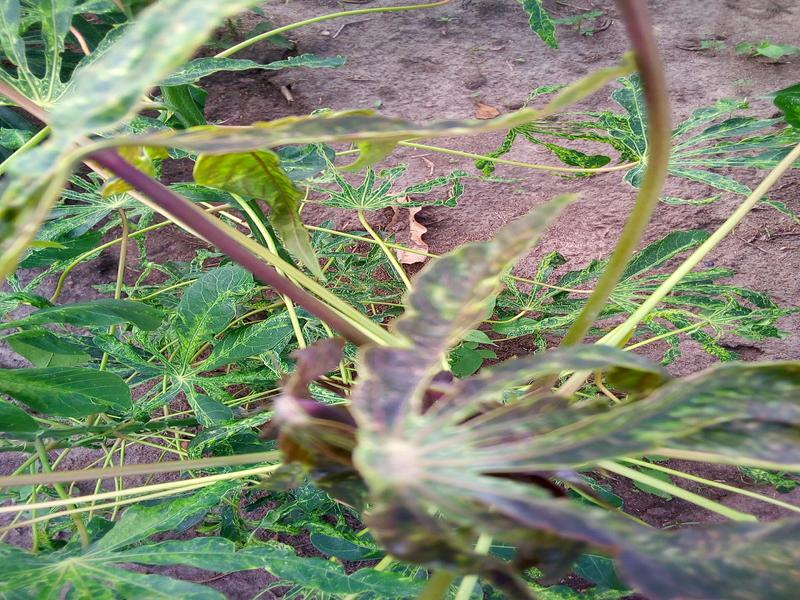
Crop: cassava
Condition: green_mottle